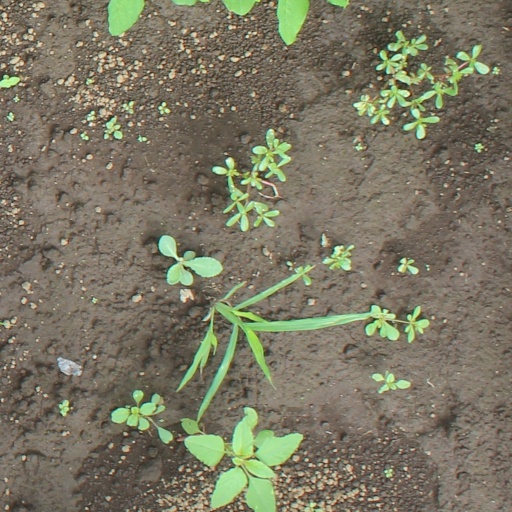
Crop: soybean